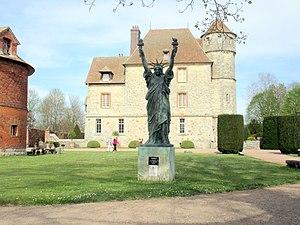
Vascœuil - Pâques 2019 - Victoire de la Liberté - Salvador Dali
Le château de Vascœuil ou château de La Forestière est un manoir situé au nord du village du même nom, dans l'Eure, en Normandie. Il comprend un logis, un colombier, une ferme, le tout enclos.